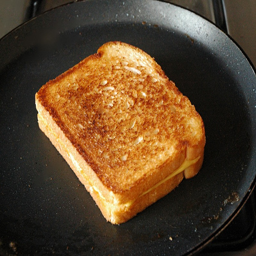
A grilled cheese sandwich is being cooked in a pan.
A grilled cheese sandwich is on a frying pan.
Grilled cheese sandwich being prepared on a skillet pan.
A grilled cheese sandwich sitting on top of a black skillet.
a cheese sandwich is cooking in a black frying pan